Bangkok

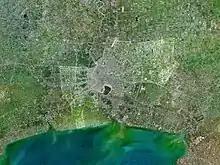
The city of Bangkok is highlighted in this satellite image of the lower Chao Phraya delta. The built-up urban area extends northward and southward into Nonthaburi and Samut Prakan provinces.

The city of Bangkok is locally governed by the Bangkok Metropolitan Administration (BMA). Although its boundaries are at the provincial ("changwat") level, unlike the other 76 provinces, Bangkok is a special administrative area whose governor is directly elected to serve a four-year term. The governor, together with four appointed deputies, forms the executive body, who implement policies through the BMA civil service headed by the Permanent Secretary for the BMA. In separate elections, each district elects one or more city councillors, who form the Bangkok Metropolitan Council. The council is the BMA's legislative body and has power over municipal ordinances and the city's budget. The latest gubernatorial election took place on 22 May 2022 after an extended lapse following the 2014 Thai coup d'état, and was won by Chadchart Sittipunt.